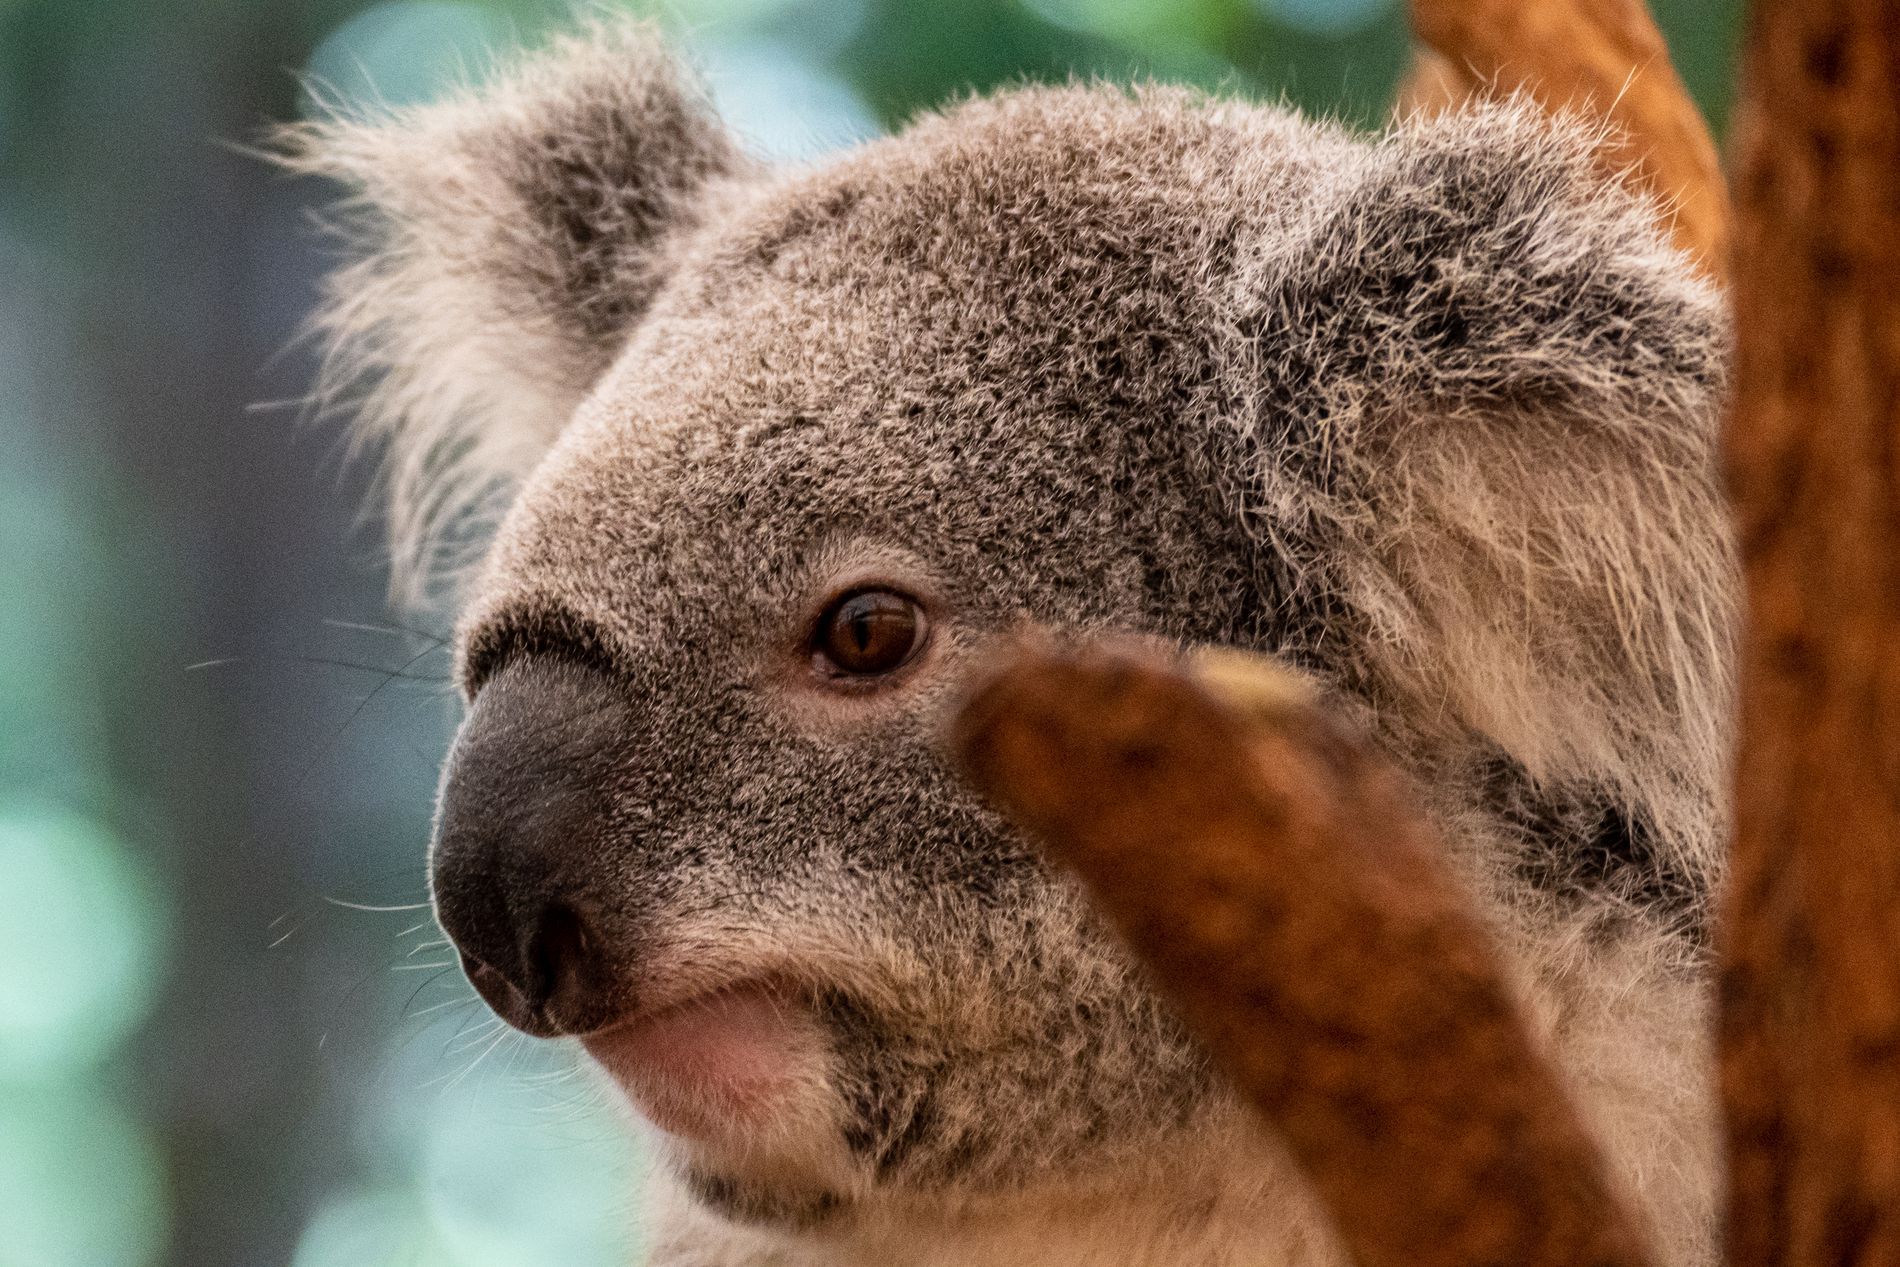
Koala in nature
The photo captures a close-up of a koala in its natural habitat. The koala's face is in sharp focus, and a tree branch is partially visible in the foreground, slightly out of focus. The background is blurred.
The image is taken from a close-up, slightly side-on angle, allowing for detailed focus on the koala’s facial features while keeping part of the tree visible. The lighting is soft and diffused, and the mood is calm and serene, capturing a moment of quiet observation in the koala’s natural habitat.
Labels: Animal, Wildlife, Mammal, Pig, Koala, tree branch, blurry background
Camera: NIKON CORPORATION NIKON Z 50
Lens: NIKKOR Z DX 50-250mm f/4.5-6.3 VR
Aperture: F6
Exposure: 1/320 sec
ISO: 3200
Focal length: 200.0 mm